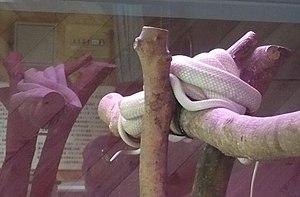
Serpent blanc en captivité
Orochimaru est un personnage de fiction du manga Naruto, créé par Masashi Kishimoto et développé dans de nombreux produits dérivés du manga. Kishimoto l'a créé dans le but d'en faire un des antagonistes principaux de l'histoire et son nindō est censé être aux antipodes de celui des héros principaux du manga.
La Légende du serpent blanc est l’une des légendes chinoises les plus populaires, également connue au Japon. Depuis la fin de la dynastie Ming où elle a été couchée par écrit en 1627, elle a connu toutes sortes d’interprétations : musicales, poétiques, théâtrales, littéraires, peintures murales, cinématographiques et télévisuelles. Elle est régulièrement évoquée le jour de la fête des bateaux-dragons, une scène cruciale de l’intrigue se déroulant ce jour-là.